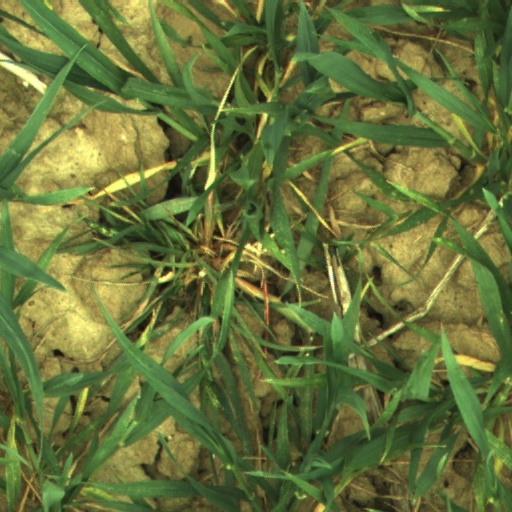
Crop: wheat